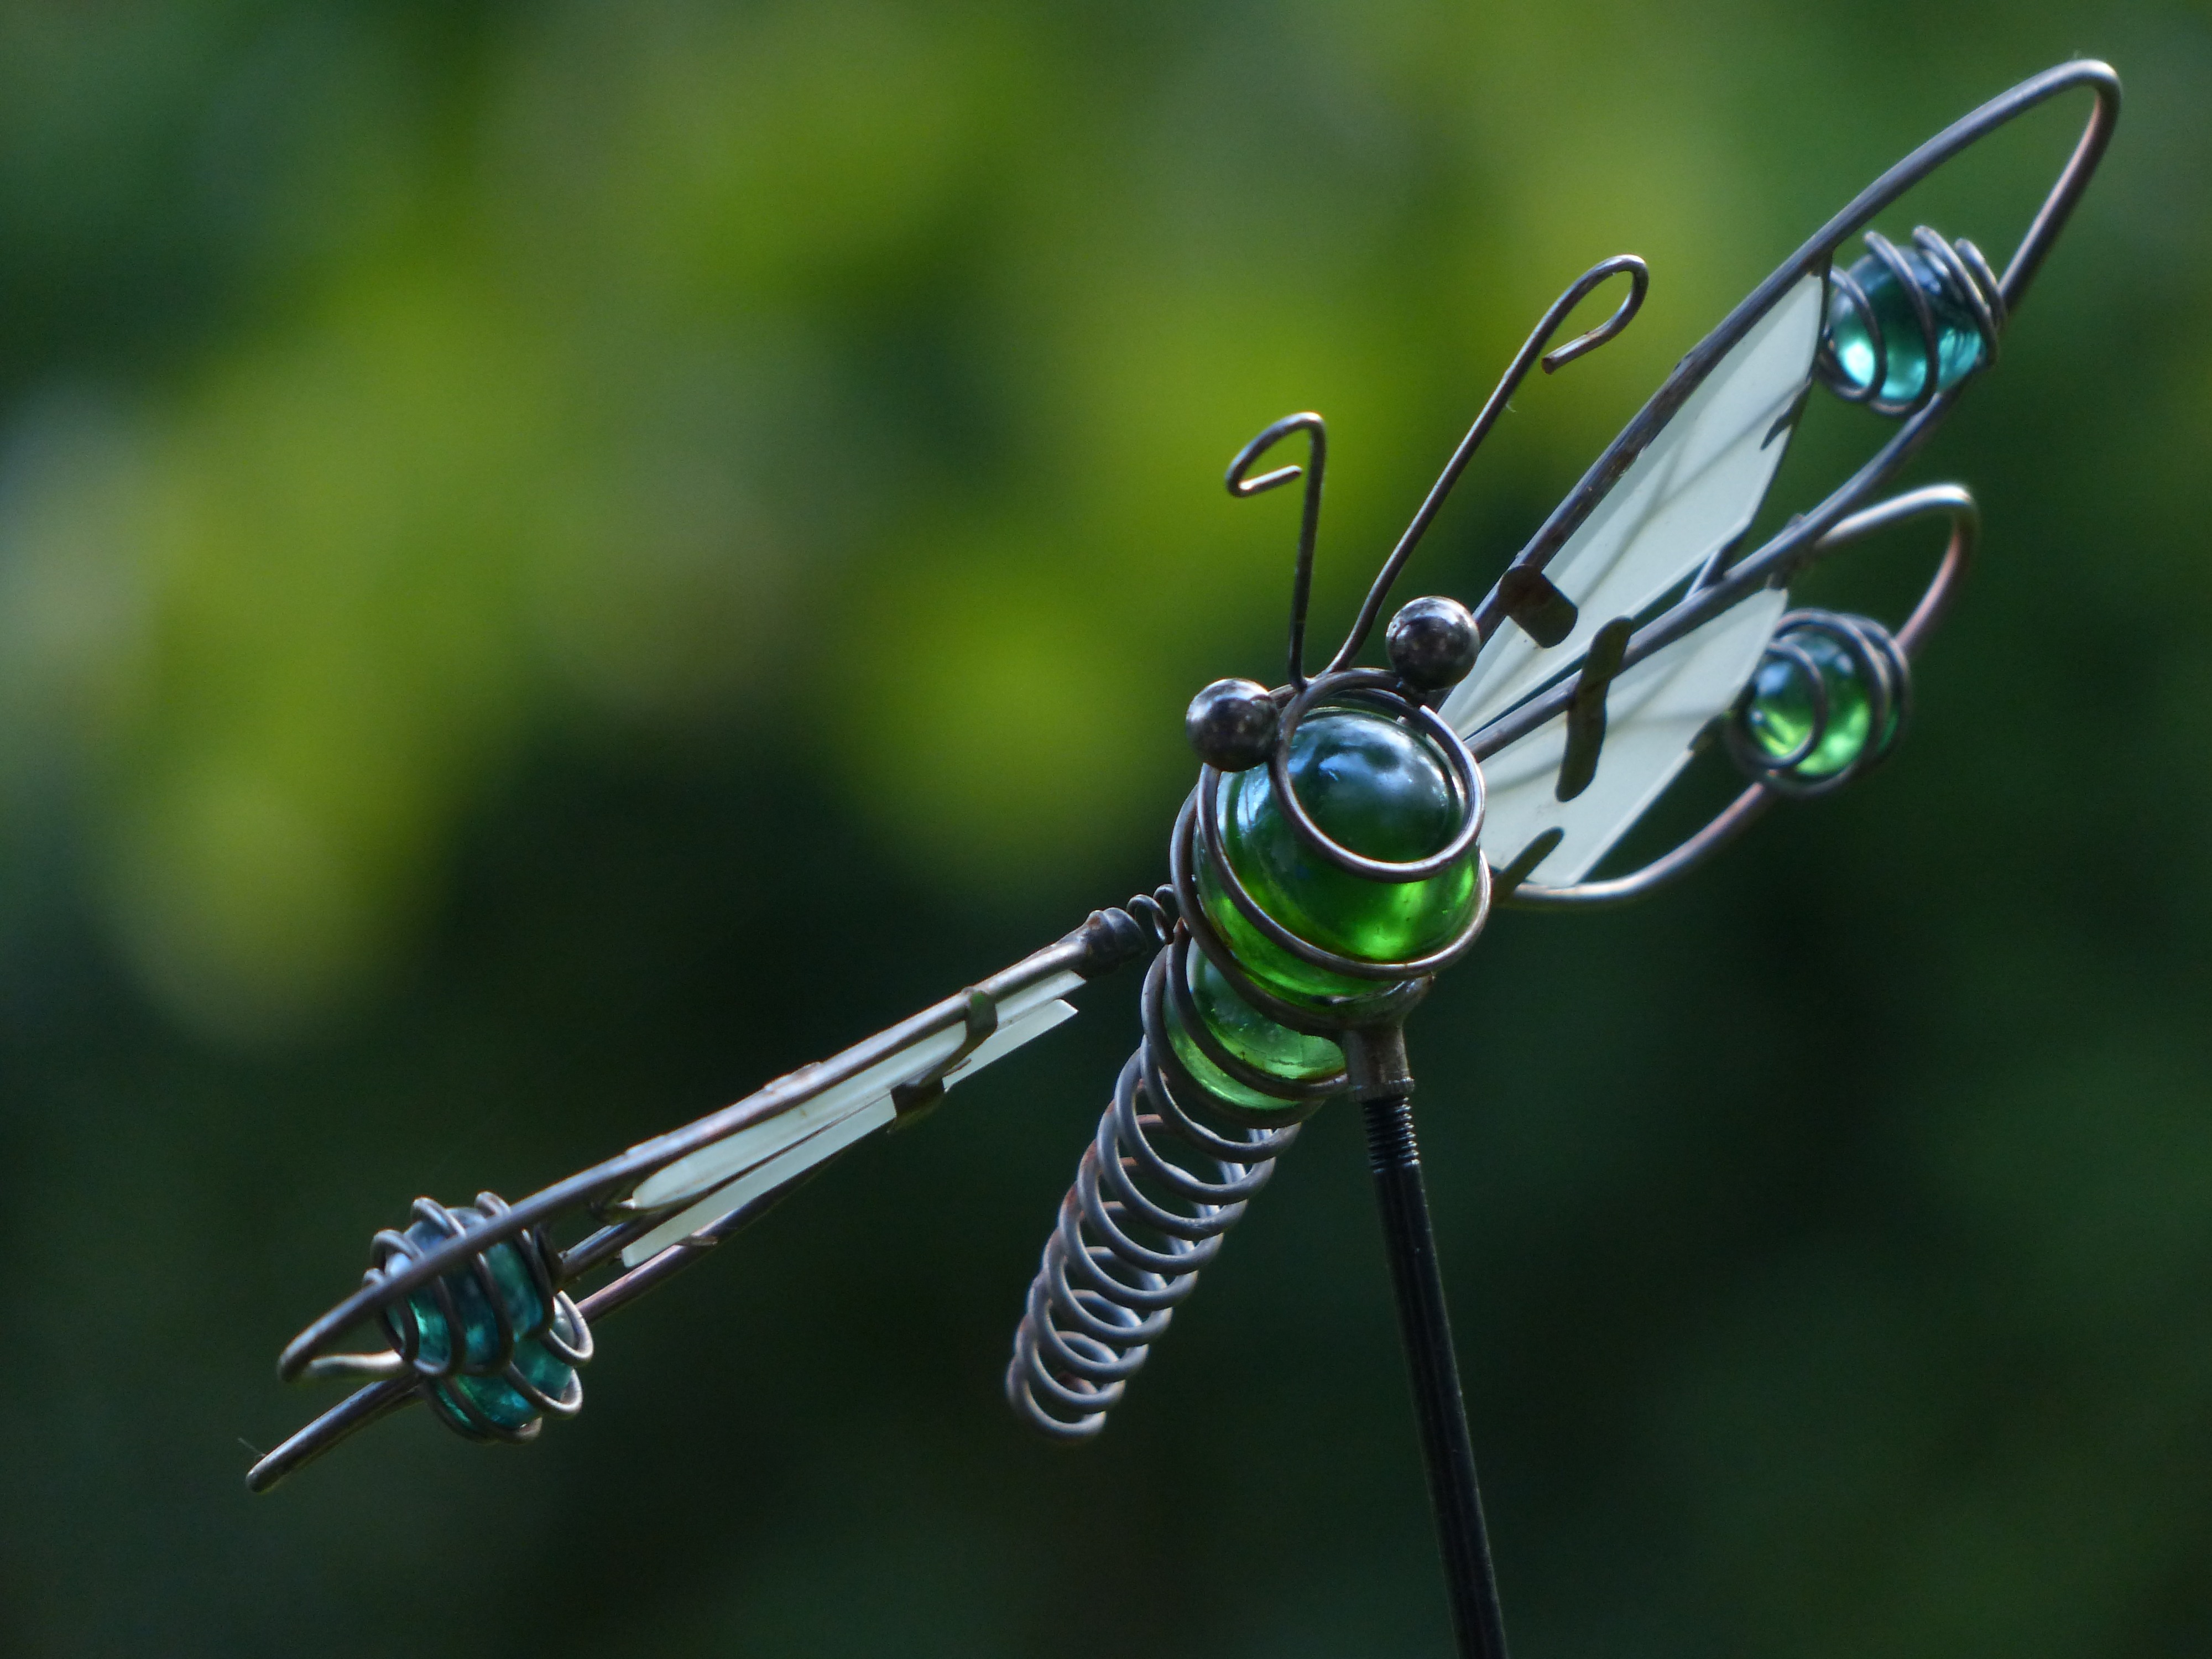
nature, wing, photography, glass, fly, wire, green, insect, fauna, invertebrate, close up, art, dragonfly, artificial, damselfly, macro photography, arthropod, probe, garden ornament, garden decor, dragonflies and damseflies